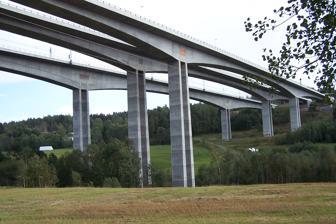
Building: Hølendalen Bridges
Country: Norway
Year built: 1996
Bridge in Vestby, Norway Hølendalen Bridge Hølendalen bru Coordinates 59°32′13″N 10°43′37″E / 59.537°N 10.727°E / 59.537; 10.727 Carries Østfold Line European Road E6 Crosses Hølendalen , Såna Locale Hølen , Vestby , Norway Owner Bane NOR Norwegian Public Roads Administration Characteristics Design Cantilever Material Concrete Total length 416 m (1,365 ft) Height 50 m (160 ft) Longest span 128 m (420 ft) No. of spans 4 History Architect Lunde og Løvset Engineering design by Johs Holt Constructed by Skanska Construction cost 174 million kr Opened 21 September 1996 ( 1996-09-21 ) Replaces Hølen Viaduct Location The Hølendalen Bridges ( Norwegian : Hølendalen broer ) are three parallel concrete cantilever bridge which cross Hølendalen in Vestby , Norway . One carries two tracks of the Østfold Line , the other two carry four lanes of European Road E6 . The bridges have four spans, the two in center at 128 meters (420 ft) and the two outer at 80 meters (260 ft). The overall lengths are 416 meters (1,365 ft). The bridges are up to 50 meters (160 ft) above the valley and the creek of Såna . Proposals for bridges were first made in 1988, as part of a joint planning of a new high-speed railway and freeway through Vestby. Johs Holt were the structural engineers and Lunde og Løvset architects. The railway bridge was built first and opened on 21 September 1996. The freeway bridges followed afterwards. They have won among other awards Betongtavlen in 1999. Specifications There are three bridges which cross Hølendalen. The easternmost carries two tracks of the Østfold Line. Its northern end is situated 46.02 kilometers (28.60 mi) from Oslo Central Station . The line is electrified and is dimensioned for speeds up to 200 km/h (120 mph). The two western bridges carry a combined four freeway lanes of European Road E6. At the southern end both the railway and freeway enter respective tunnels. This is the 910-meter (2,990 ft) Stavengåsen Tunnel for the railway and the twin-tubed Follo Tunnel for the freeway. NSB Class 73 train on the railway bridge, looking southwards to the Stavengåsen Tunnel The three concrete cantilever bridges have the same span and length dimensions, with pillars located at the same relative points. This allows for a cleaner visual appearance. The overall length is 416 meters (1,365 ft). The two central spans each measure 128 meters (420 ft), while the inner spans measure 80 meters (260 ft). At the highest the bridges are 50 meters (160 ft) above the valley floor. Each span was anchored at each end in a twin concrete pillar. These were 4.47 meters (14.7 ft) wide. The depth started at 1.8 meters (5 ft 11 in) at the foot and decreased to a minimum of 1.0 meter (3 ft 3 in) on the tallest pillars. There is a 3.0-meter (9.8 ft) gap between the twin pillars. All pillars are fastened into bedrock through a deep foundation . For the middle pillars with involved piling down up to 28 meters (92 ft). The dimensions of the decks vary between the railway and road bridge. The former must tolerate a breaking force of 6 meganewtons (MN) at the same time as another train accelerates at 1 MN. For the road bridge the demand was only 750 kN. The railway bridge therefore has a deck depth of between 8.7 and 4.3 meters (29 and 14 ft), while the corresponding values for the road bridges are 6.5 and 2.1 meters (21.3 and 6.9 ft). In addition there is a further 0.7 meters (2 ft 4 in) on the railway bridge for the ballast . The railway is standard gauge and electrified at 15 kV  16.7 Hz AC . Each of the road bridges has an overall width of 12.1 meters (40 ft). History The bridges from below The Norwegian State Railways identified the Østfold Line between Ski Station and Moss Station as one of its prime bottlenecks in the 1940s. Proposals of rebuilding to double track were initially rejected by Parliament in 1950. The plans resurfaced in 1985, this time as a proposed section of double track from Tveter Station via Vestby Station to Kjenn Station . As NSB worked on the plans, it became increasingly clear that a small section of double track would not be sufficient, and that the whole section from Ski to Moss would need to be rebuilt. NSB initiated planning of the whole segment in 1988. Planning of a new E6 through Vestby started in 1988. This planning was tied to that of the railway, which would allow the freeway and railway to run in parallel from just south of Vestby Station to past Sonsveien Station . NSB changed their original plans and cut the initial double tracking short at Rustad Station so that the section south of Rustad could be moved and planned along with the freeway. This also reflected the mentality change which took place during the railway planning. It was initially only thought of as a capacity increase, but soon NSB also wanted to increase the speed of the line. As planning progressed, the dimensioned speed increased from 130 km/h (81 mph) via 160 km/h (99 mph) to 200 km/h (120 mph). By the time the latter speed was approved, only the section between Rustad and Smørbekk, including the Hølendalen Bridge, was dimensioned for the latter speed. The creek of Såna runs under the bridges The increased speed meant that a simple double of the existing track was no longer a viable option. In addition to sharp curvature, the railway went over the Hølen Viaduct over the town of Hølen . Planning on this project was therefore carried out jointly between NSB and the Public Roads Administration. Three routes were proposed, a western, middle and eastern route. The decision was finalized in 1993 with the western route selected. Important aspects were construction costs, minimizing the amount agricultural land which was taken and esthetics. Structural design was contracted to Johs Holt , with the esthetic aspects were designed by Lunde og Løvset . Several designs were considered, with a concrete cantilever and a steel box girder the two finalists. The latter would have a smaller profile, with a girder height of 4.3 meters (14 ft), but the placement of the pillars would force the rerouting of the Såna. The cantilever gave a stiffer construction and higher weight and would also be more dominant in the landscape. Construction of the railway bridge was carried out first. It opened along with the rest of the railway between Rustad and to Sonsveien on 21 September 1996. Then the road bridges were built. The railway bridge cost 56 million Norwegian kroner , while the freeway bridges cost 118 million kroner. Both were within budget. The bridge won NSB's architectural award for 1997 and all three Betongtavlen in 1999. References